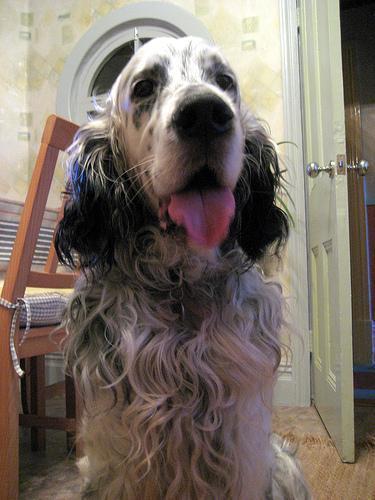
english setter